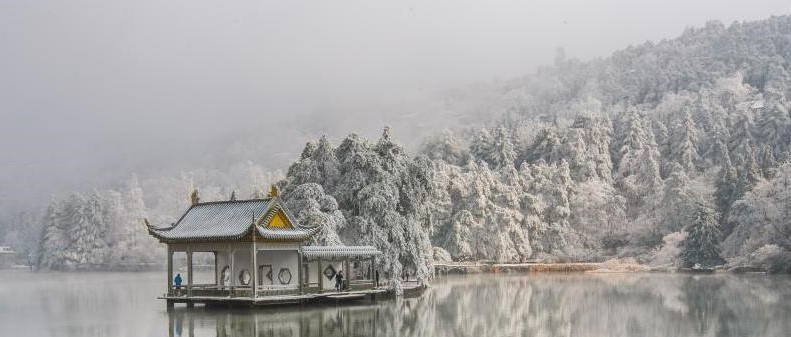
Weather: snow or frosty